Radio 538

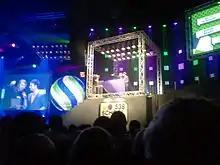
ceremony

From 2005 to 2012 538 reached annual the from the best school in the Netherlands. All secondary schools in the Netherlands were able to register for this election, after which the students could vote for their school. The schools with the most votes went together into battle in the final to win a big school and the 538 School awards title. In 2006 the Zwijsen College in Veghel won. In 2007 the prize was won by Adelbert College in Wassenaar, in 2008 by CSG Willem van Oranje in Oud-Beijerland, in 2009 by the Baudartius College in Zutphen, in 2010 by Het Baarnsch Lyceum in Baarn, in 2011 by Sg Spieringshoek in Schiedam and in 2012 by Kalsbeek College in Woerden. From 2013 SLAM!FM took the School Awards over from 538. From now called the .